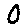
Label: 0